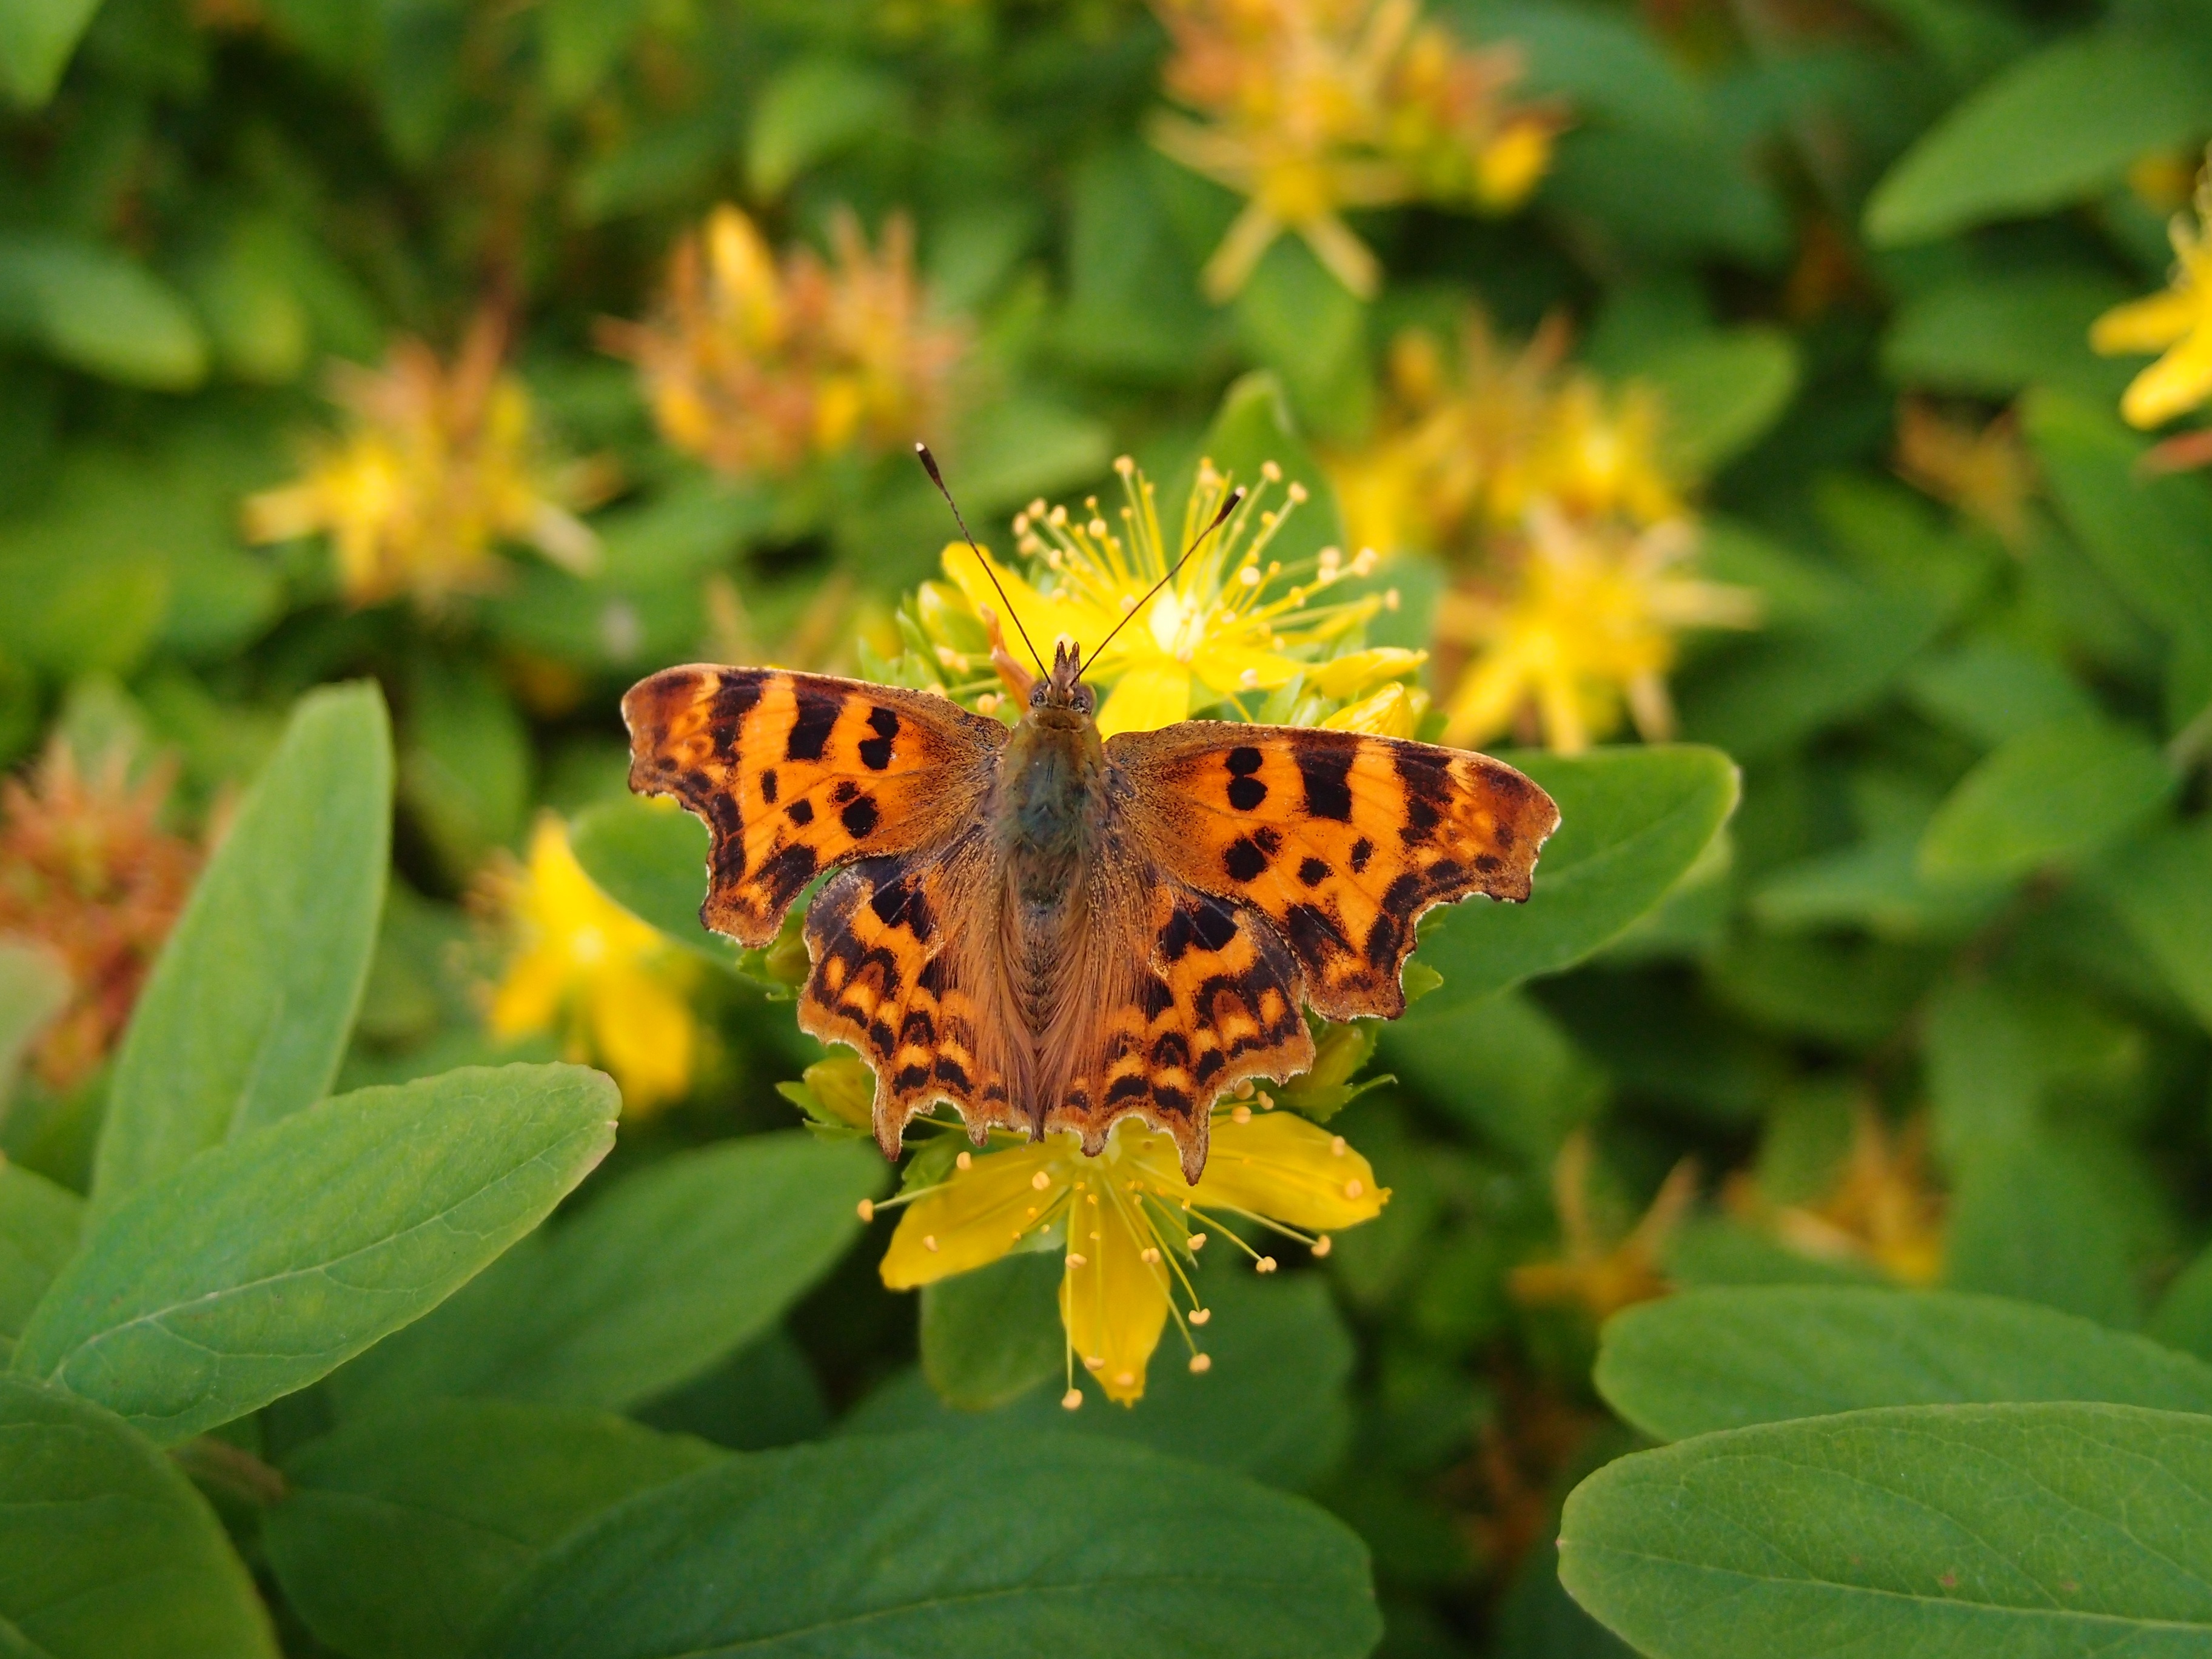
nature, plant, leaf, flower, petal, floral, orange, green, insect, natural, botany, butterfly, flora, fauna, invertebrate, monarch butterfly, wings, nectar, macro photography, arthropod, pollinator, moths and butterflies, lycaenid, colias